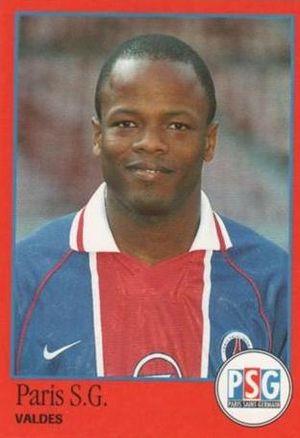
Joueur du PSG entre 1996 et 1997